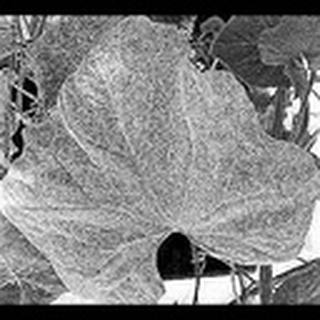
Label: cotton_powdery_mildew